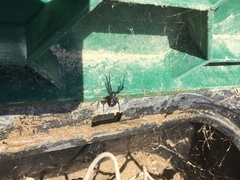
Species: Lactrodectus_hesperus